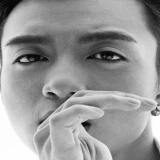
ca sĩ Soobin Hoàng Sơn